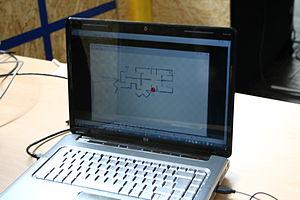
La localisation et cartographie simultanées, connue en anglais sous le nom de SLAM ou CML, consiste, pour un robot ou véhicule autonome, à simultanément construire ou améliorer une carte de son environnement et de s’y localiser.